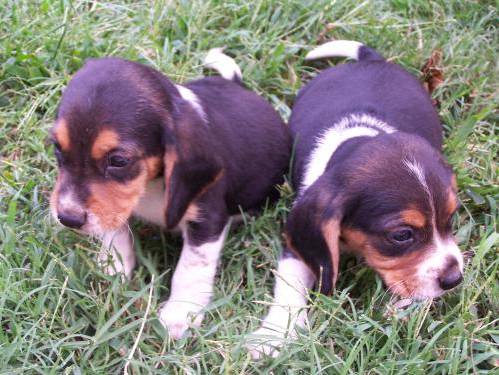
Label: dog